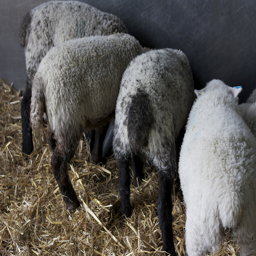
Four sheep eating while standing on some hay.
A group of animals crowd around a feeding bin.
The back sides of four lambs eating in a hay lined pen
Baby sheep feed hungrily from a trough in the hay
Three small she eps are all standing facing away.